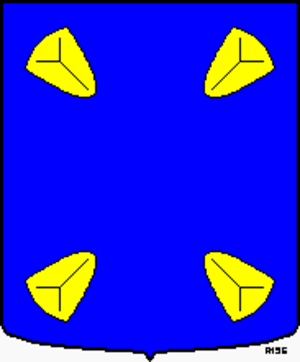
Hilversum est une ville et commune néerlandaise d'environ 90 238 habitants, située en province de Hollande-Septentrionale.
Cette page donne la liste des drapeaux en usage dans le royaume des Pays-Bas